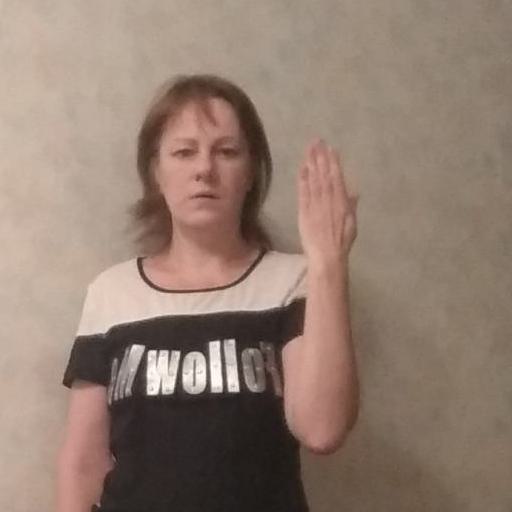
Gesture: stop_inverted